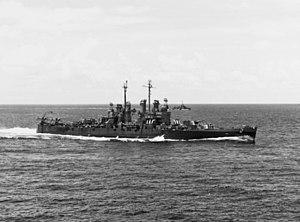
Les croiseurs légers de la classe Cleveland ont été conçus au début de la Seconde Guerre mondiale et ont constitué la plus nombreuse série homogène de croiseurs jamais construite, avec vingt-sept croiseurs mis en service, alors que neuf coques mises sur cale ont été transformées pour en faire des porte-avions légers. Leur classement en croiseurs « légers » résultait des stipulations du traité naval de Londres de 1930, en ce que leur artillerie principale était d'un calibre inférieur à 155 mm, mais leur déplacement, leur vitesse, leur protection étaient celles des croiseurs « lourds », ce qui était déjà le cas des croiseurs de la classe Brooklyn dont ils ne se différenciaient principalement que par une tourelle triple d'artillerie principale en moins et une artillerie anti-aérienne plus puissante. Ils ont servi principalement dans le Pacifique pendant la Seconde guerre mondiale, où ils ont affronté les forces de surface japonaises pendant l'année 1943, dans la campagne des Salomon, puis ont escorté les porte-avions rapides, en 1944-45, dans le Pacifique central, jusqu'à Okinawa. Aucun n'a été perdu au combat.